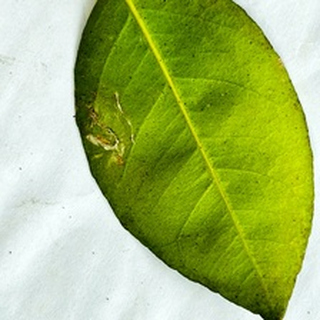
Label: lemon_sooty_mould